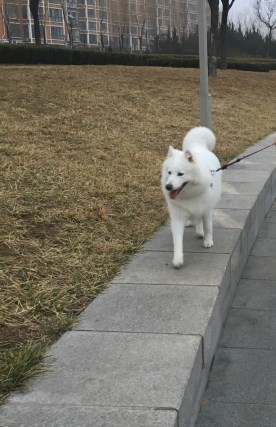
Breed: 2192-n000088-Samoyed